History of French wine

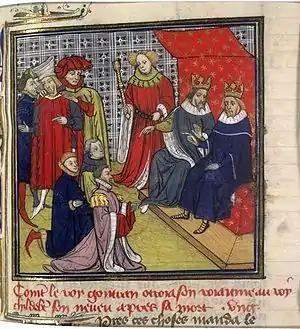
During the rule of the Merovingian kings, the seeds of monastic influence on French wine were planted as extensive tracts of vineyard lands were given to the church.

Dutch interest in the wine trade prompted advancement in winemaking styles and technology. One problem that plagued the French wine trade was the perishability of wine which rarely survived longer than the next vintage. French wine during this period was often unbalanced and unstable, being not properly clarified during wine making and lacking the alcohol needed to preserve the wine. This was of concern to the Dutch who would sometimes be delayed in their trading with ports along the Baltic and White Seas when they became impassable in the winter. To ward off spoilage the Dutch developed methods of fortification by adding brandy to the wine to stop fermentation and increase the life expectancy of the wine. The Dutch further introduced to the French a method of sulfuring the wines (known as "allumettes hollandaises") which has the effect of stabilizing the wine and preventing some degree of spoilage. The introduction of new Dutch winemaking techniques helped antiquated methods such as the use of lead fall into disuse. Used since the days of Ancient Rome, lead was used in regions such as Poitou to help sweeten and preserve some of their wines leading to various ailments that collectively were known as the "Poitou colic". By the end of the 17th century, most Poitou winemakers had stopped using lead in their wine production.